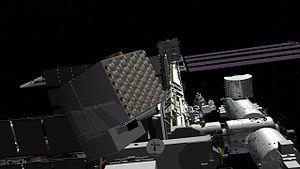
La Station spatiale internationale, en abrégé SSI ou ISS, est une station spatiale placée en orbite terrestre basse, occupée en permanence par un équipage international qui se consacre à la recherche scientifique dans l'environnement spatial. Ce programme, lancé et piloté par la NASA, est développé conjointement avec l'agence spatiale fédérale russe, avec la participation des agences spatiales européenne, japonaise et canadienne.
Neutron Star Interior Composition Explorer, également désigné par son acronyme NICER, est une mission du programme Explorer de la NASA dont l'objectif est l'étude de la structure interne des étoiles à neutrons. Pour réaliser cette étude, l'agence spatiale américaine fait développer un spectroscope mesurant les caractéristiques du rayonnement X mou émis par ce type d'étoiles. L'instrument a rejoint la Station spatiale internationale le 3 juin 2017 à bord du vaisseau cargo Dragon.